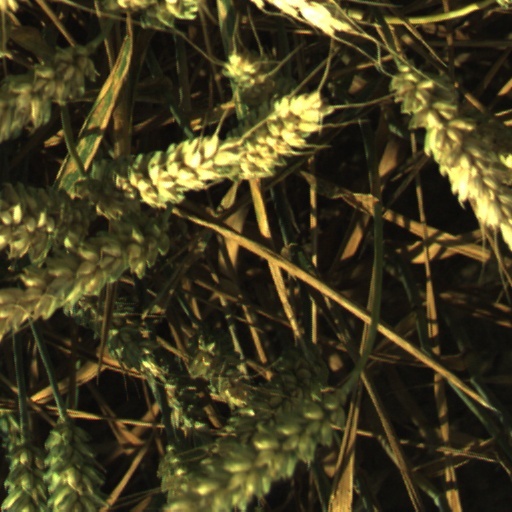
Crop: wheat